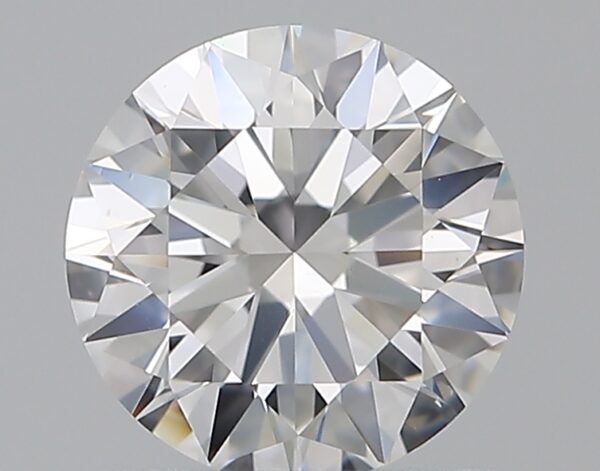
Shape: round
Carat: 0.8
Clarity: SI1
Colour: E
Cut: EX
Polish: EX
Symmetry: VG
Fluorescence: F
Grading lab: GIA
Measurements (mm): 5.92 x 5.94 x 3.64